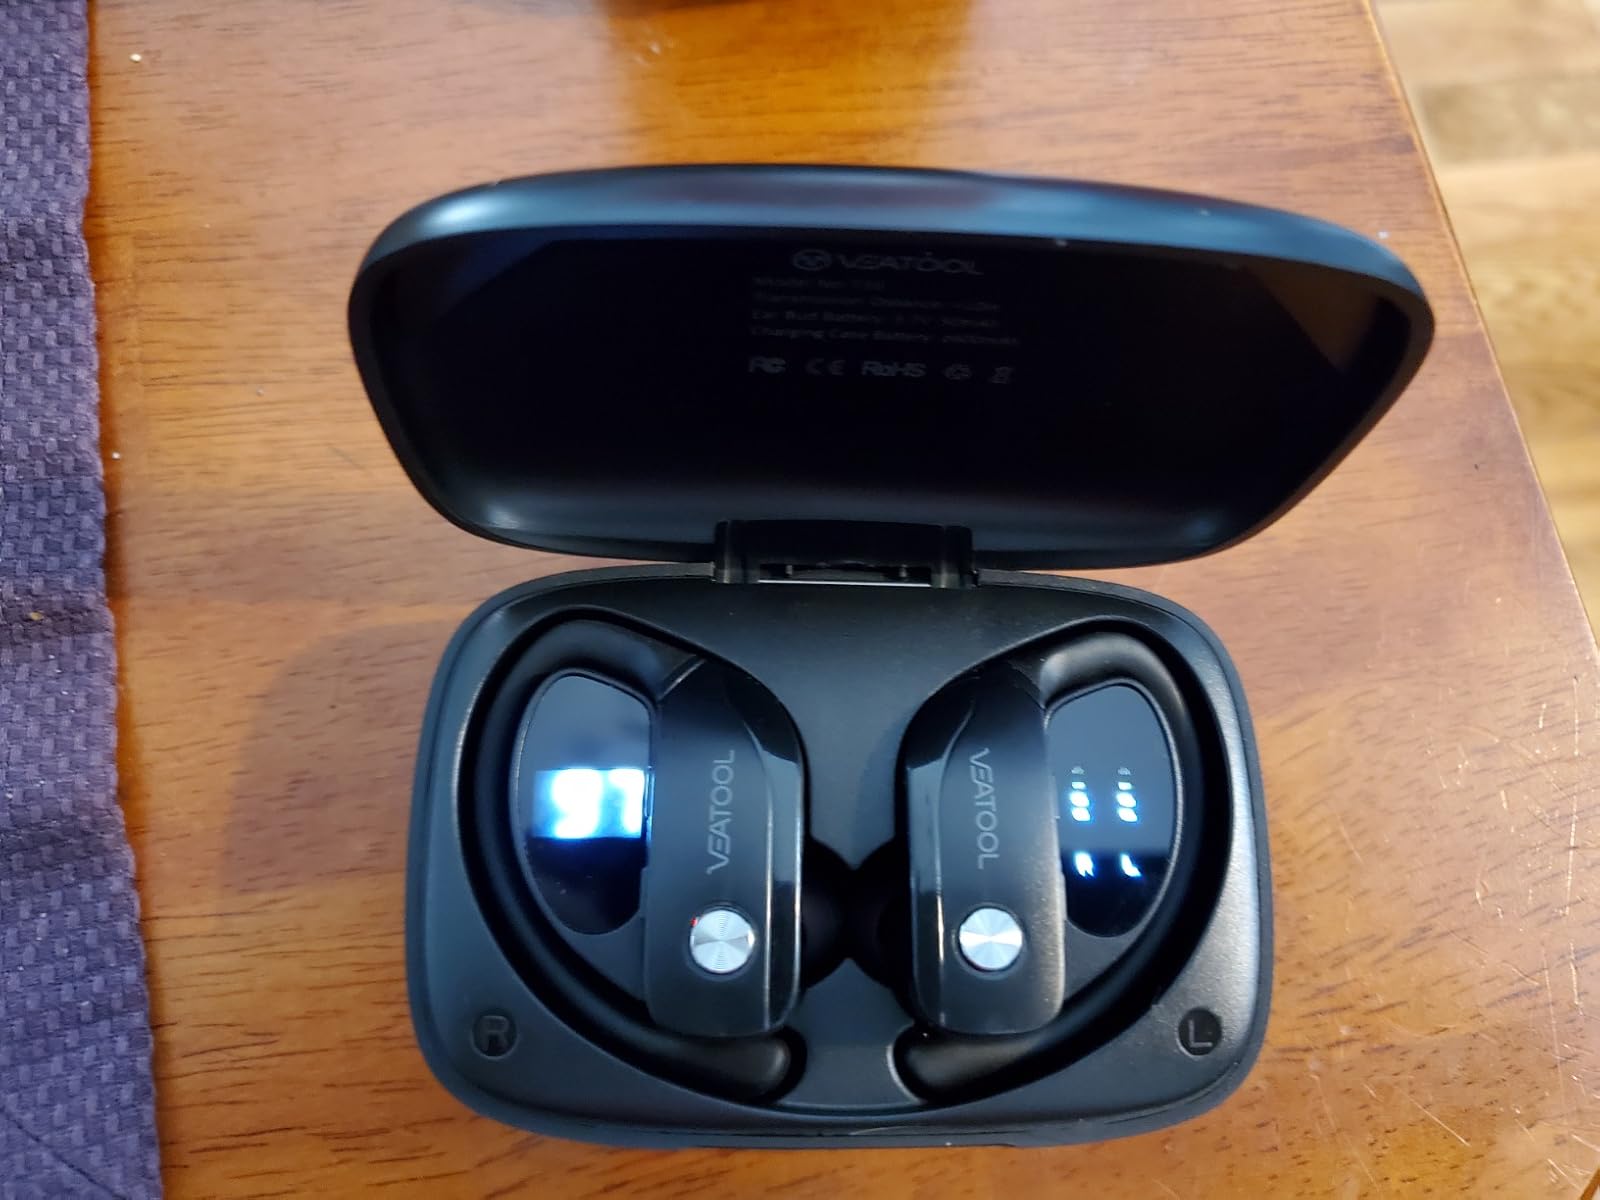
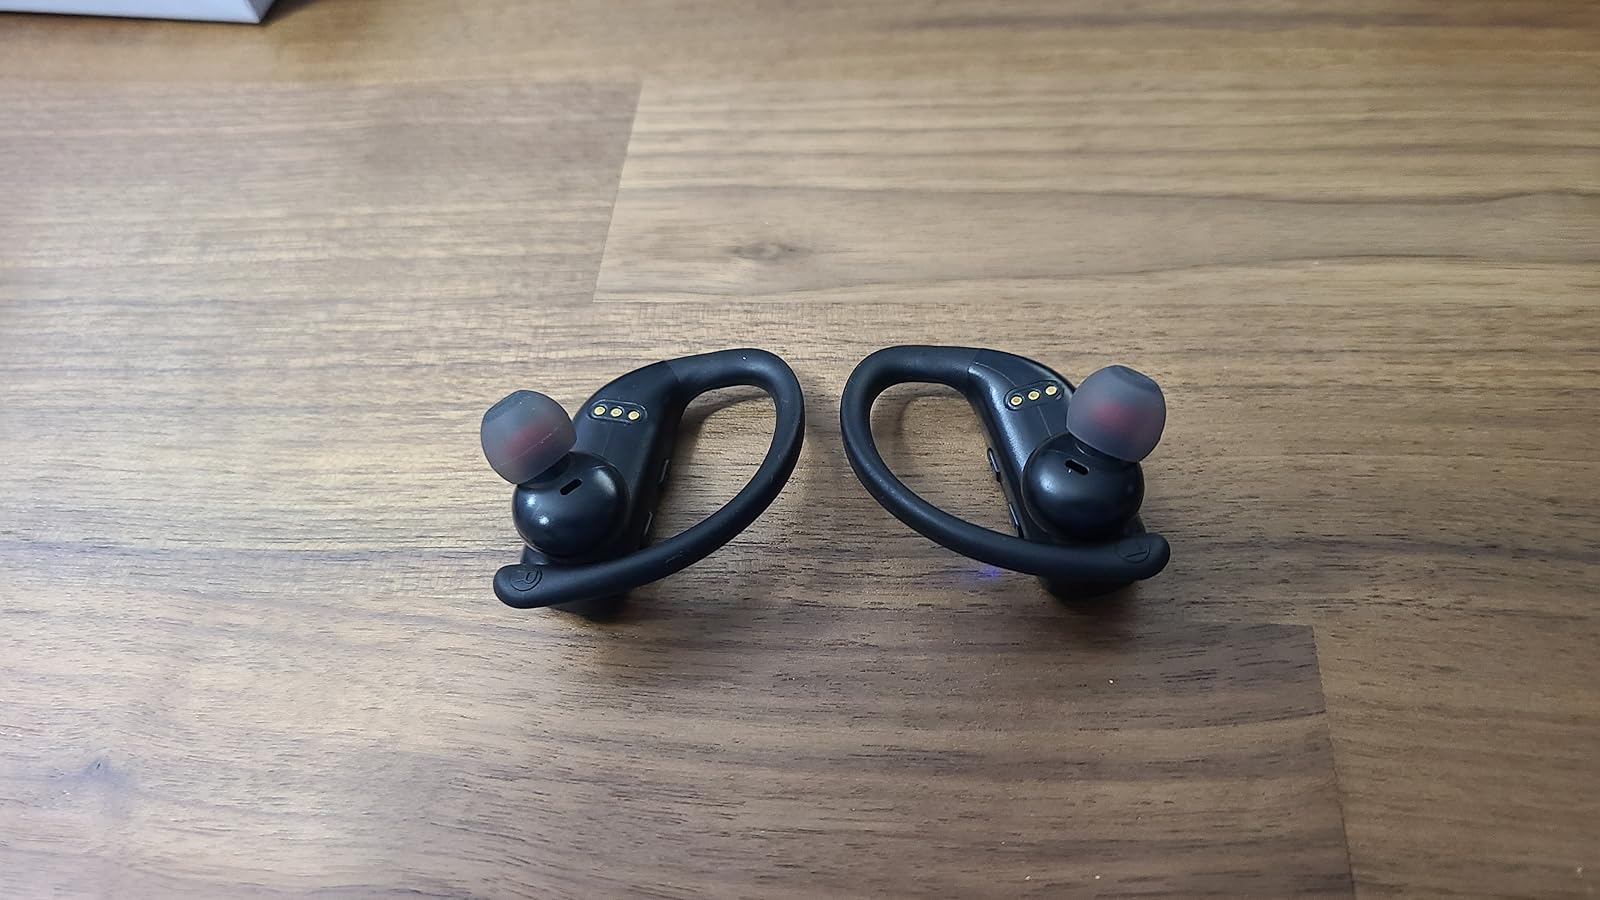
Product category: earbuds
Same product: no